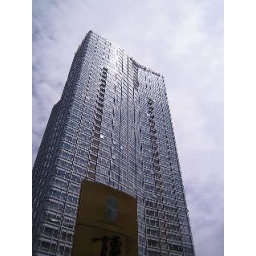
I lived in the top floor (42th) of this &amp;quot;beautiful&amp;quot; building